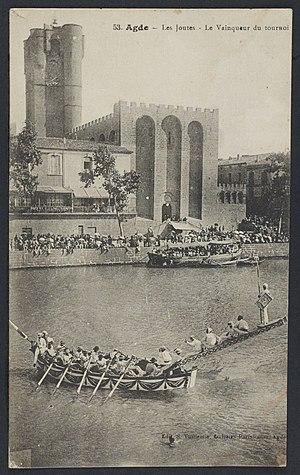
Agde joutes - Archives départementales de l’Hérault - FRAD034-2FICP-01137-00001
Agde est une commune française située dans le département de l'Hérault, en région Occitanie.